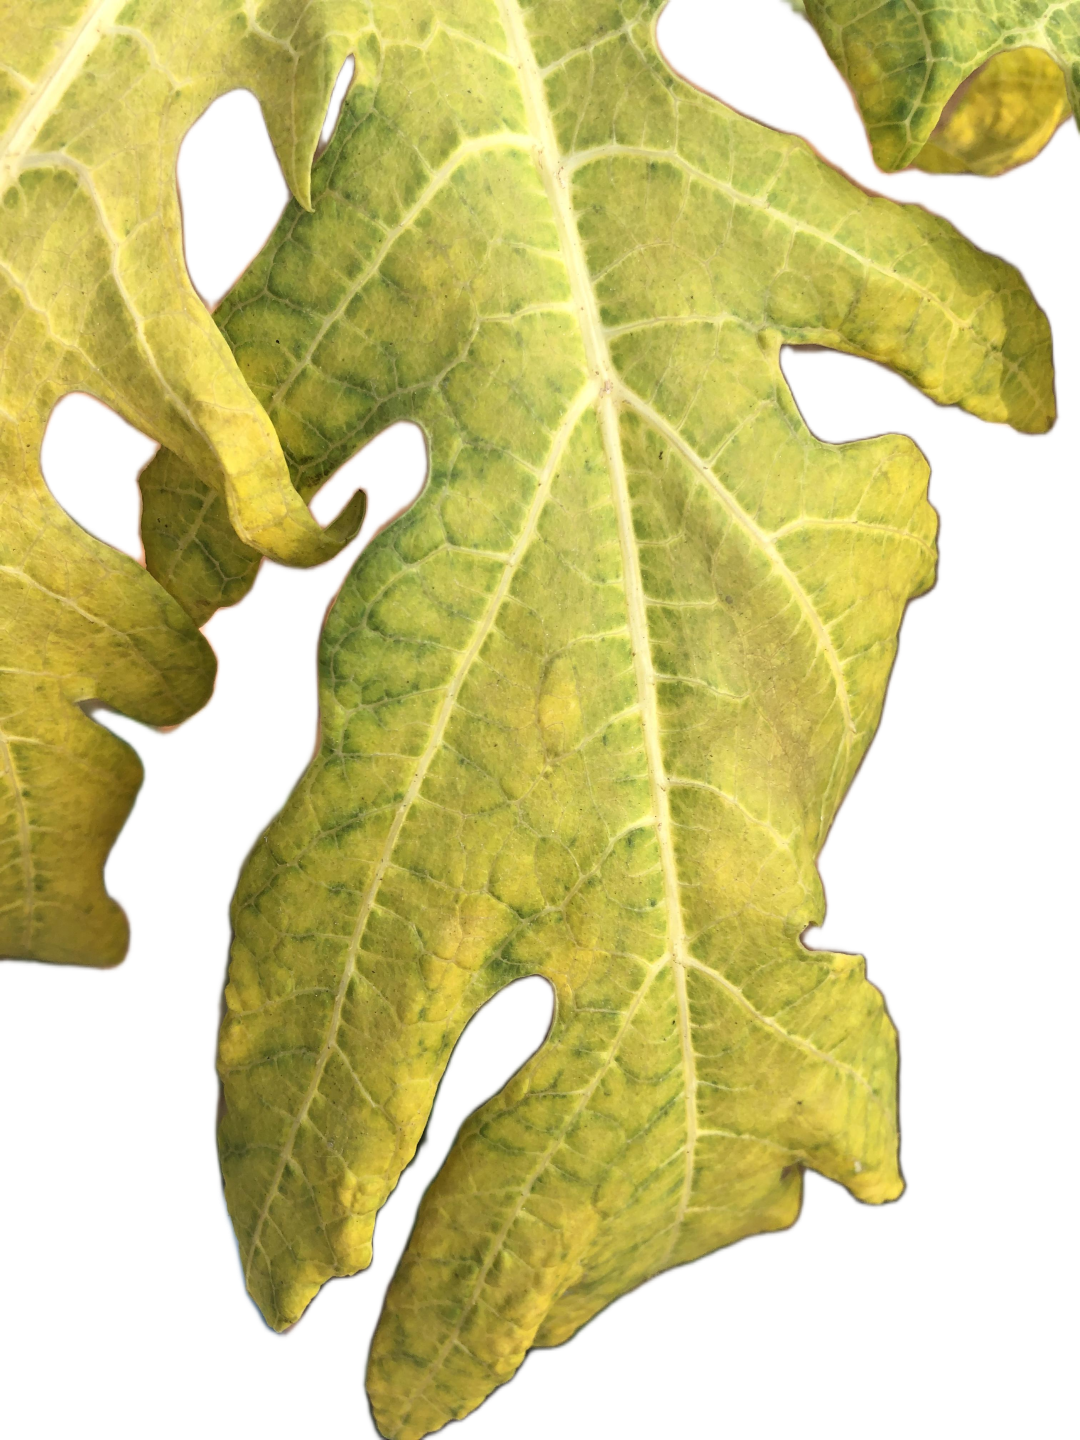
Crop: Papaya
Label: Curled_Yellow_Spot